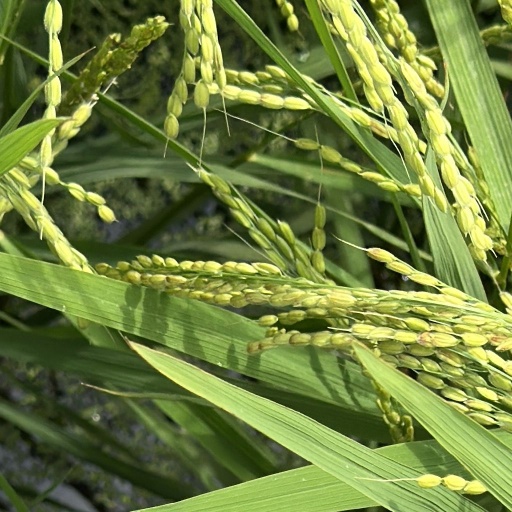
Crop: rice